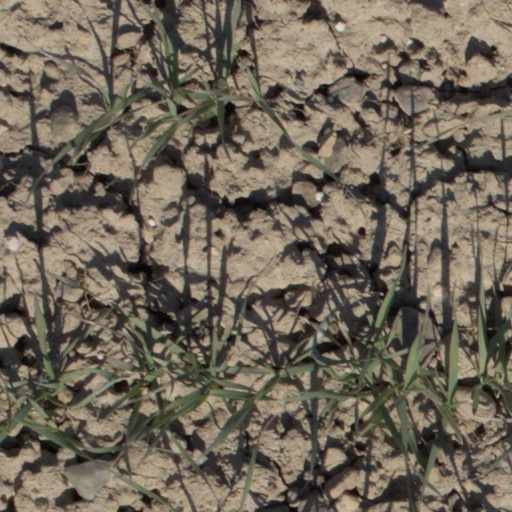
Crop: wheat